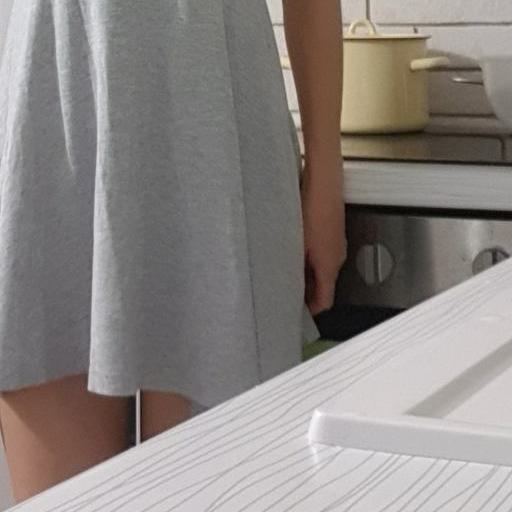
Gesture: no_gesture